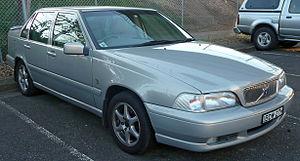
Les Volvo 850 et S70 sont des automobiles du constructeur suédois Volvo. Il s'agit d'une familiale, un segment historique pour le constructeur suédois. La 850 s'est intercalée entre les compactes 440/460 et les routières 940/960. Il s'agissait de la première traction et du premier modèle à être équipé des fameux 5 cylindres en ligne du constructeur suédois. Deux carrosseries étaient disponibles sur la 850, une berline et un break. En 1996, la nouvelle nomenclature Volvo transforme la 850 en S70 pour la berline et V70 pour le break. La véritable remplaçante des 850/S70 est la S60 lancée en 2000.